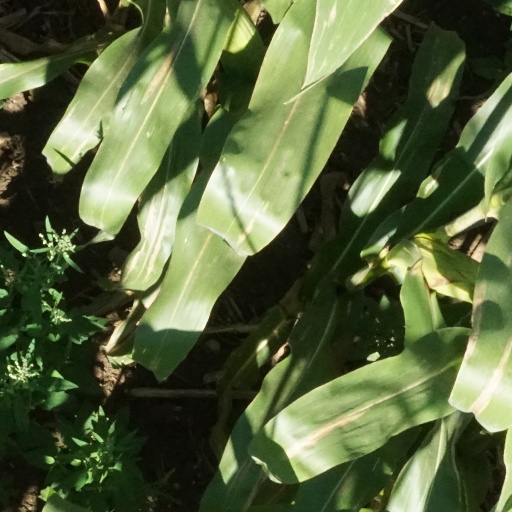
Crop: maize; corn